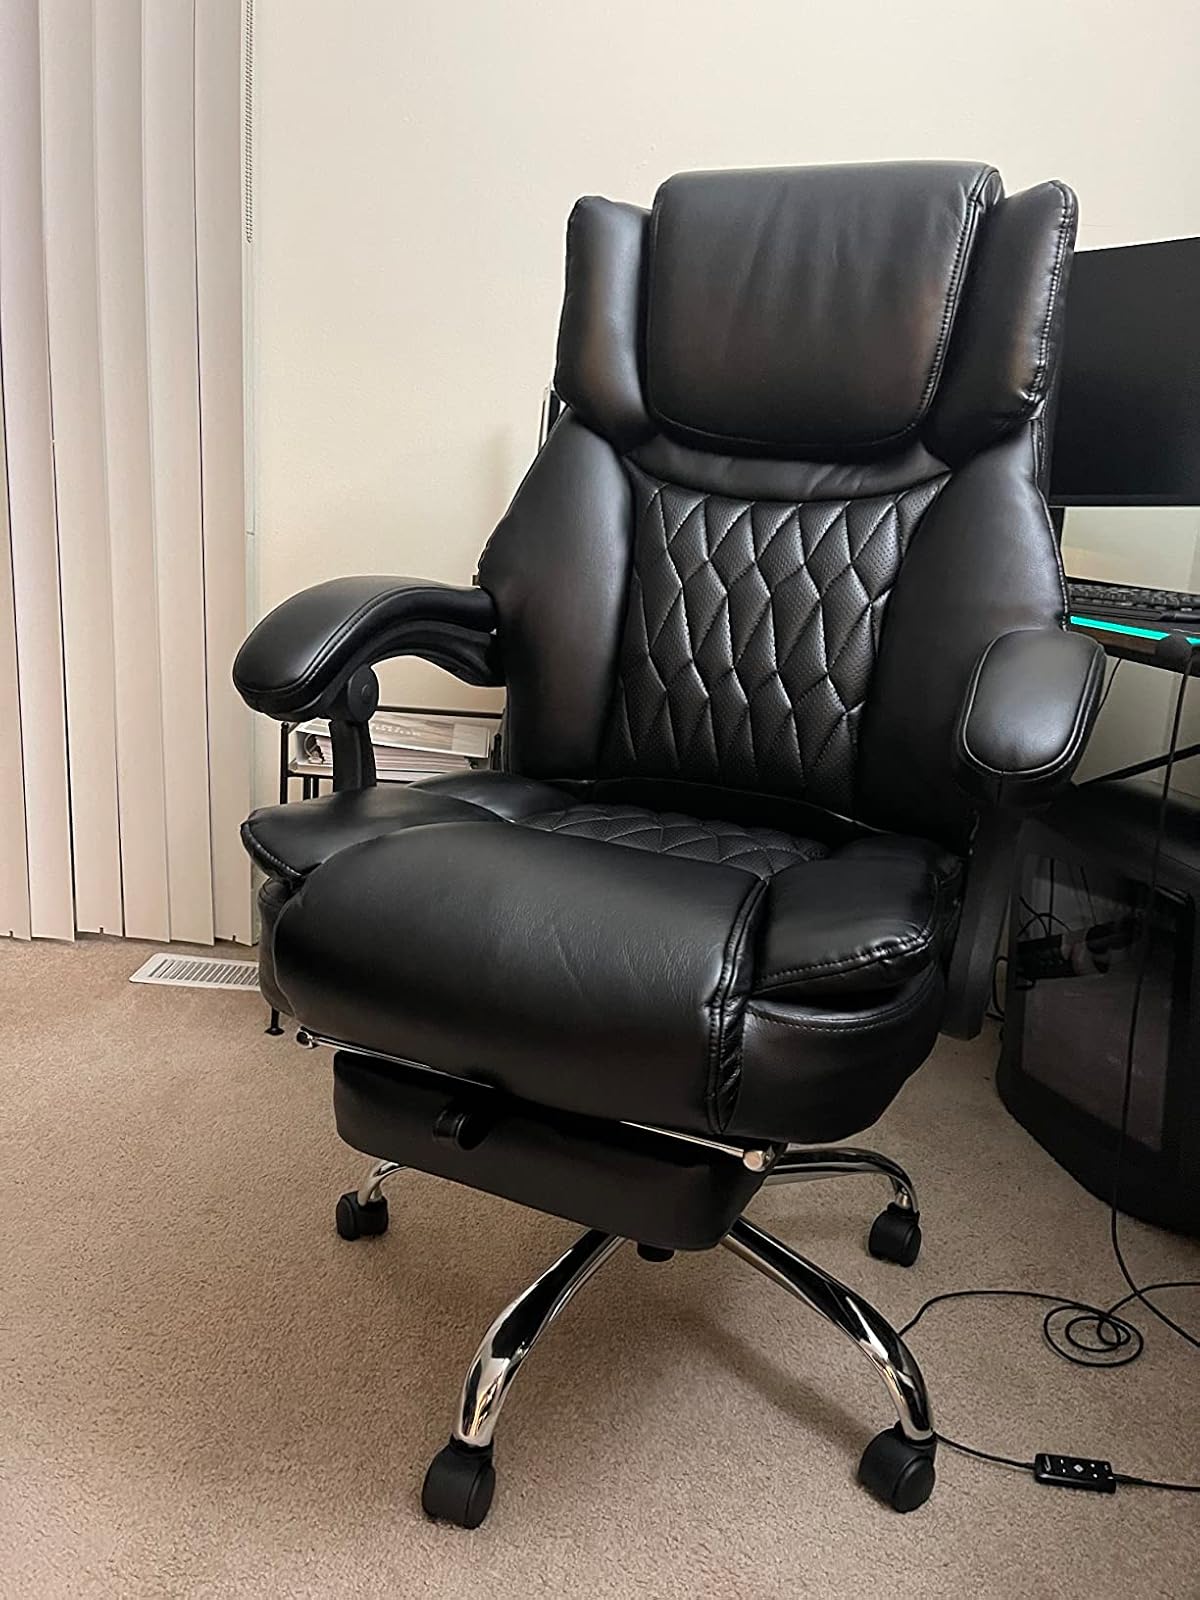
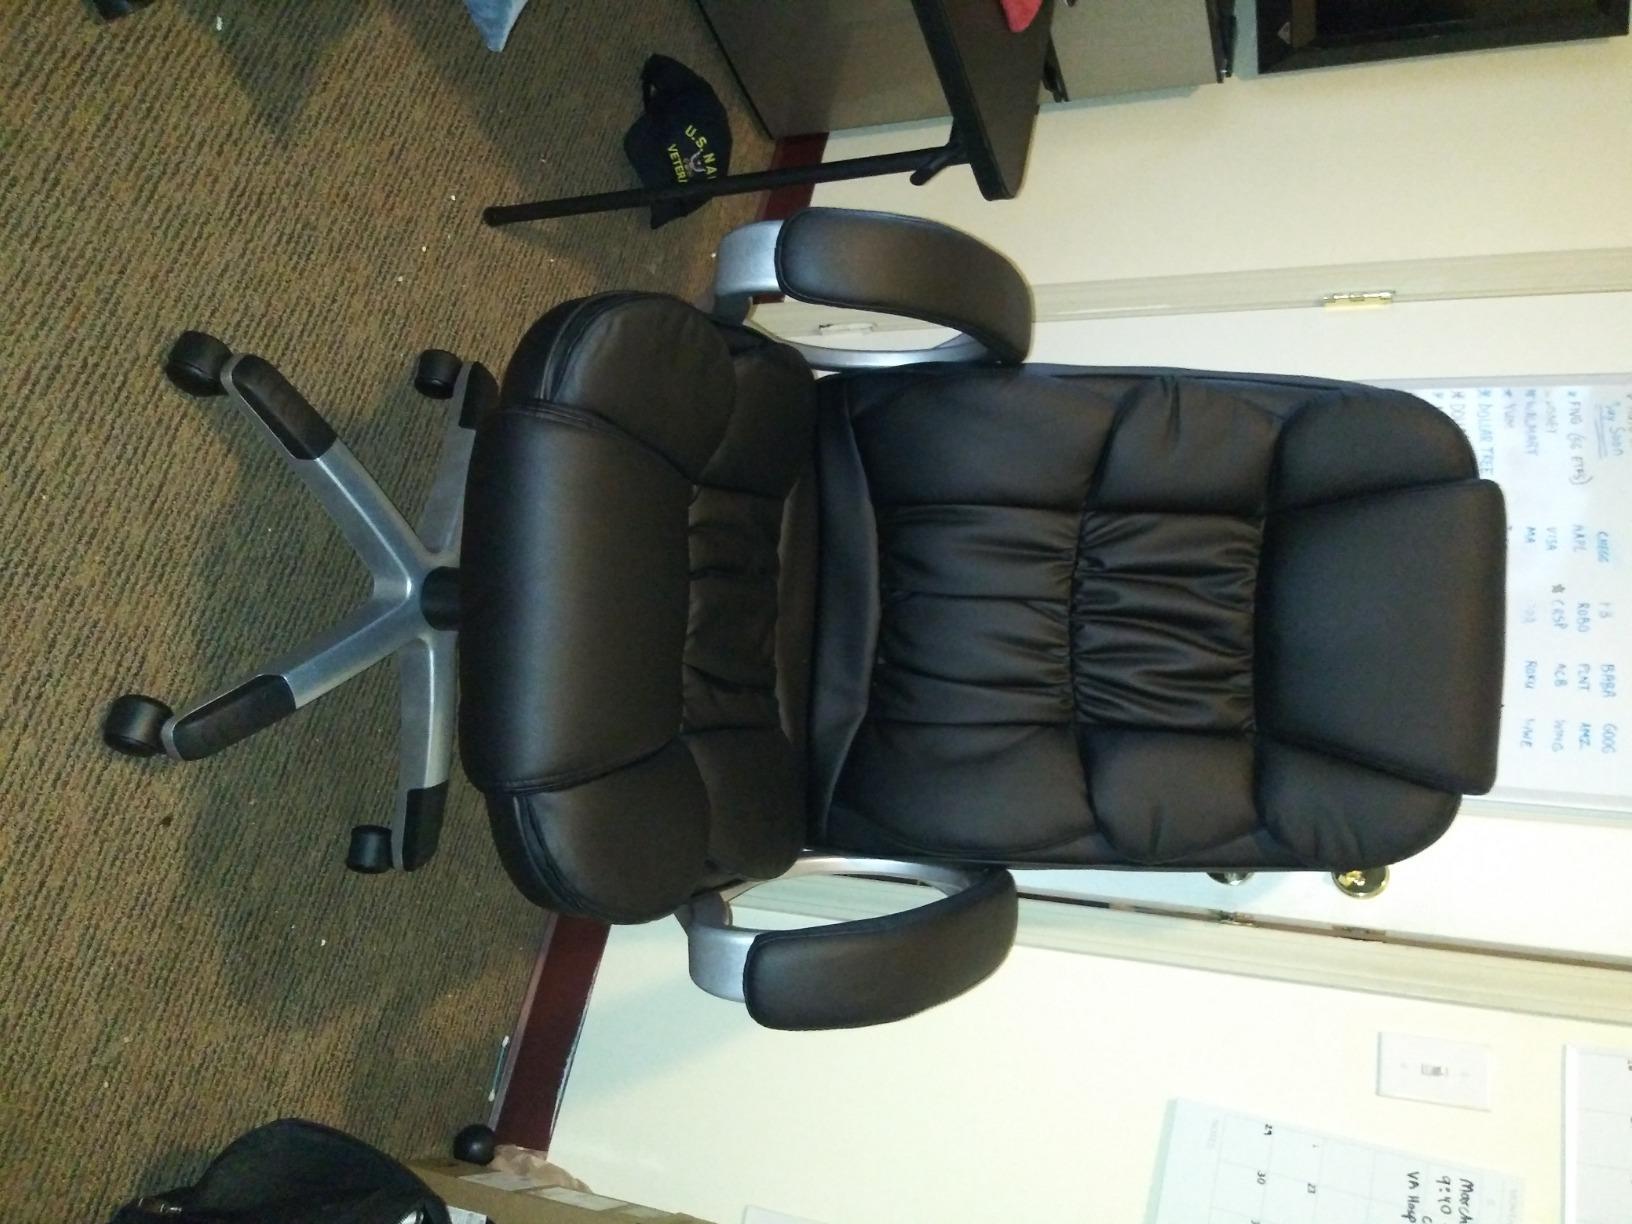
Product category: items_chair
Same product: no